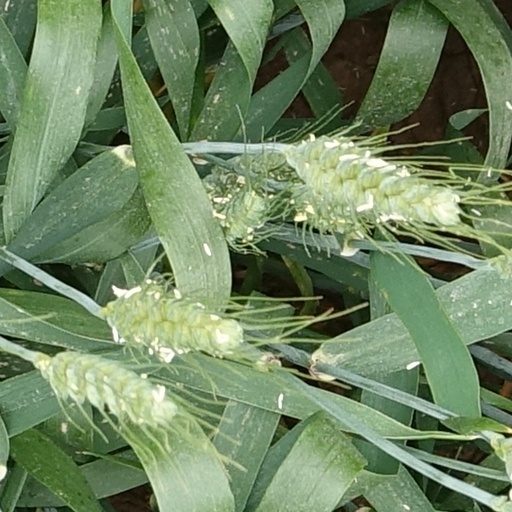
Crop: wheat